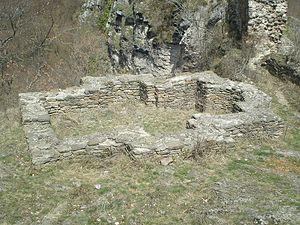
La forteresse de Markovo kale est située sur le territoire de la Ville de Vranje et dans le district de Pčinja, en Serbie. Elle est inscrite sur la liste des monuments culturels de grande importance de la République de Serbie.